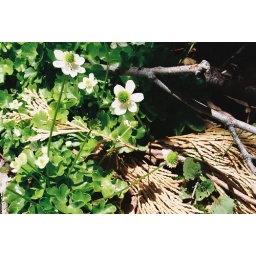
Ranunculaceae. Growing in shallow organic mat soil over granite with water flowing over the rock through the mat.